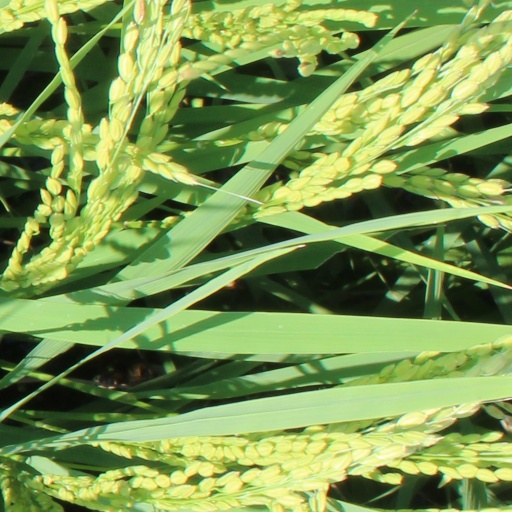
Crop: rice